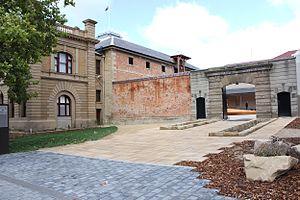
Le Tasmanian Museum and Art Gallery est un musée situé à Hobart, en Tasmanie, État australien et île australienne situé au sud-est de ce pays. Le musée a été créé en 1848, par la Royal Society of Tasmania, la plus ancienne société royale en dehors de l'Angleterre. Il est consacré notamment au patrimoine des aborigènes de Tasmanie, et à l'art colonial tasmanien.